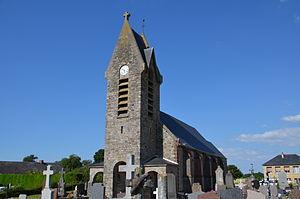
Église Saint-Jean de Saint-Jean-des-Essartiers.
Saint-Jean-des-Essartiers est une ancienne commune française située dans le département du Calvados en région Normandie, peuplée de 210 habitants.